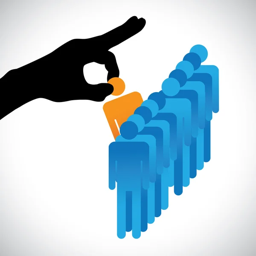
concept illustration of choosing the best employee .